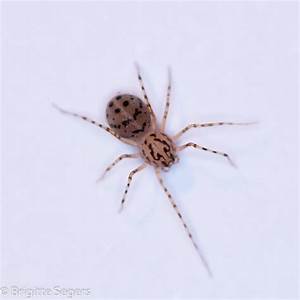
Label: spider